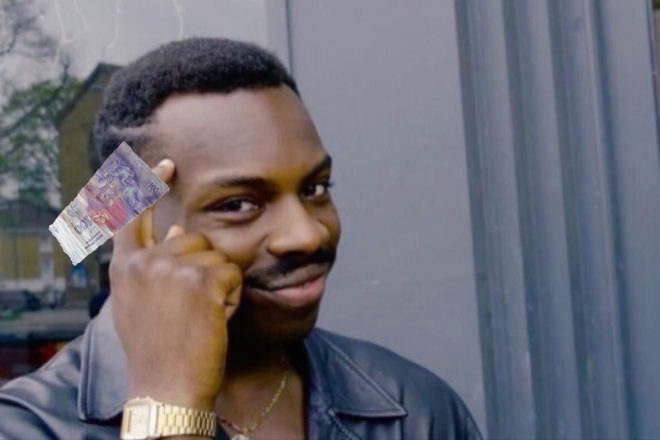
Denominación: 100